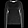
Label: Pullover